Anshuman Gaekwad

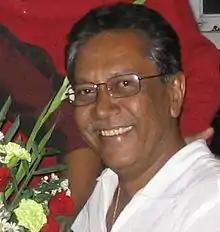
Gaekwad in 2005

Anshuman Dattajirao Gaekwad (23 September 1952 – 31 July 2024) was an Indian cricketer and two-time Indian national cricket coach. In a career spanning over a decade, he played 40 Test matches and 15 One Day Internationals between 1974 and 1984. His father, Datta Gaekwad was also an Indian test cricketer. Gaekwad was the coach of the Indian team that finished joint-winners at the 2000 ICC Champions Trophy.